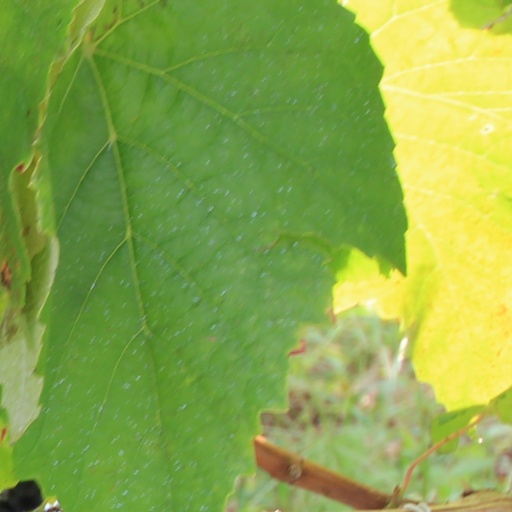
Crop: grape